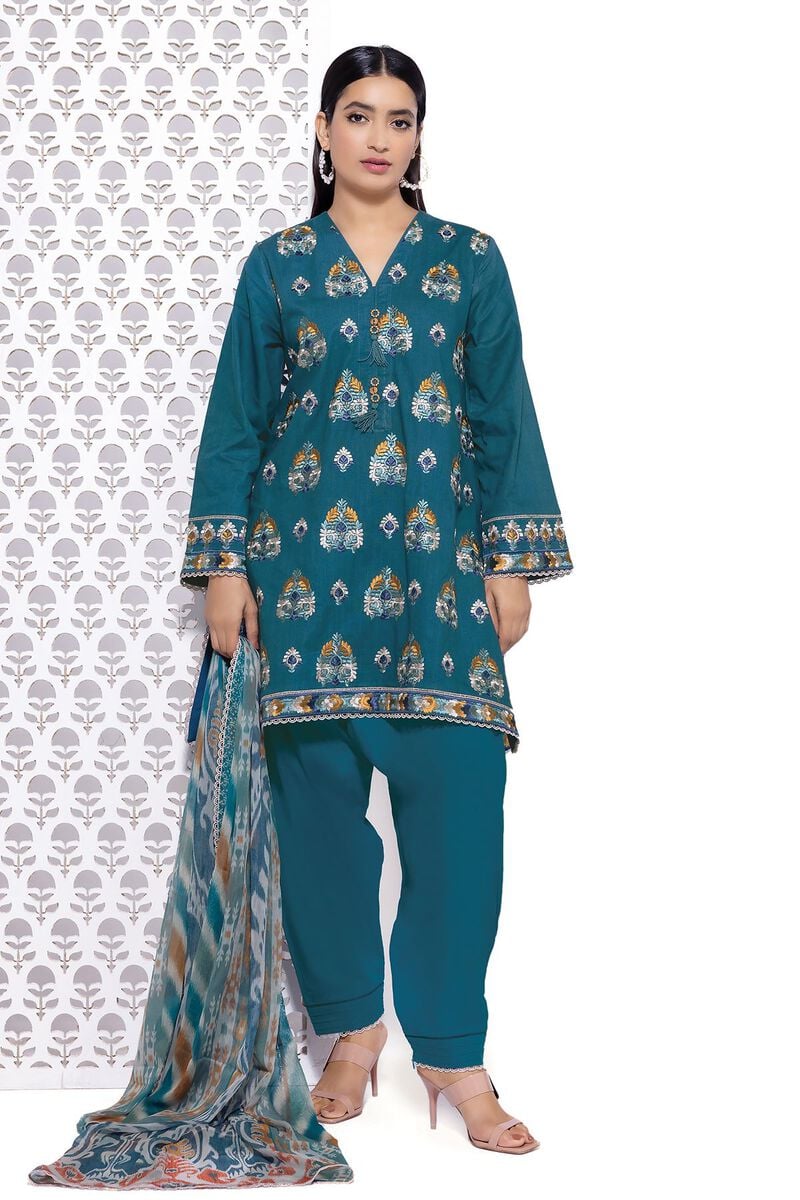
teal multi embroidered cotton suit